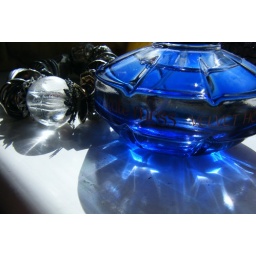
every girl likes something shiny in there life.